Human food

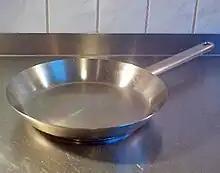
A stainless steel frying pan

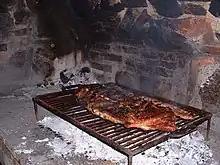
A traditional asado (barbecue)

Ovens are mostly hollow devices that get very hot, up to , and are used for baking or roasting and offer a dry-heat cooking method. Different cuisines will use different types of ovens. For example, Indian culture uses a tandoor oven, which is a cylindrical clay oven which operates at a single high temperature. Western kitchens use variable temperature convection ovens, conventional ovens, toaster ovens, or non-radiant heat ovens like the microwave oven. Classic Italian cuisine includes the use of a brick oven containing burning wood. Ovens may be wood-fired, coal-fired, gas, electric, or oil-fired.